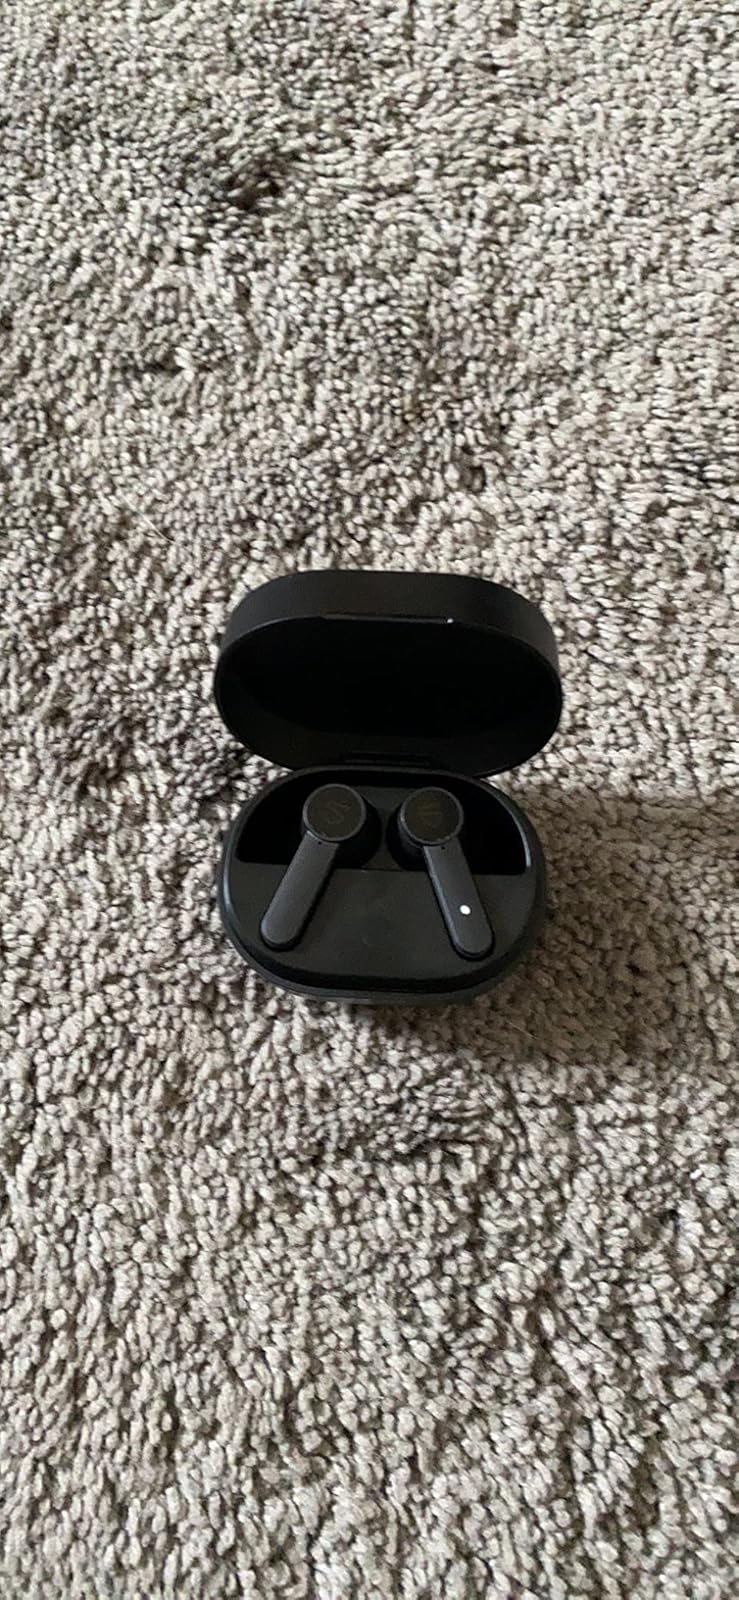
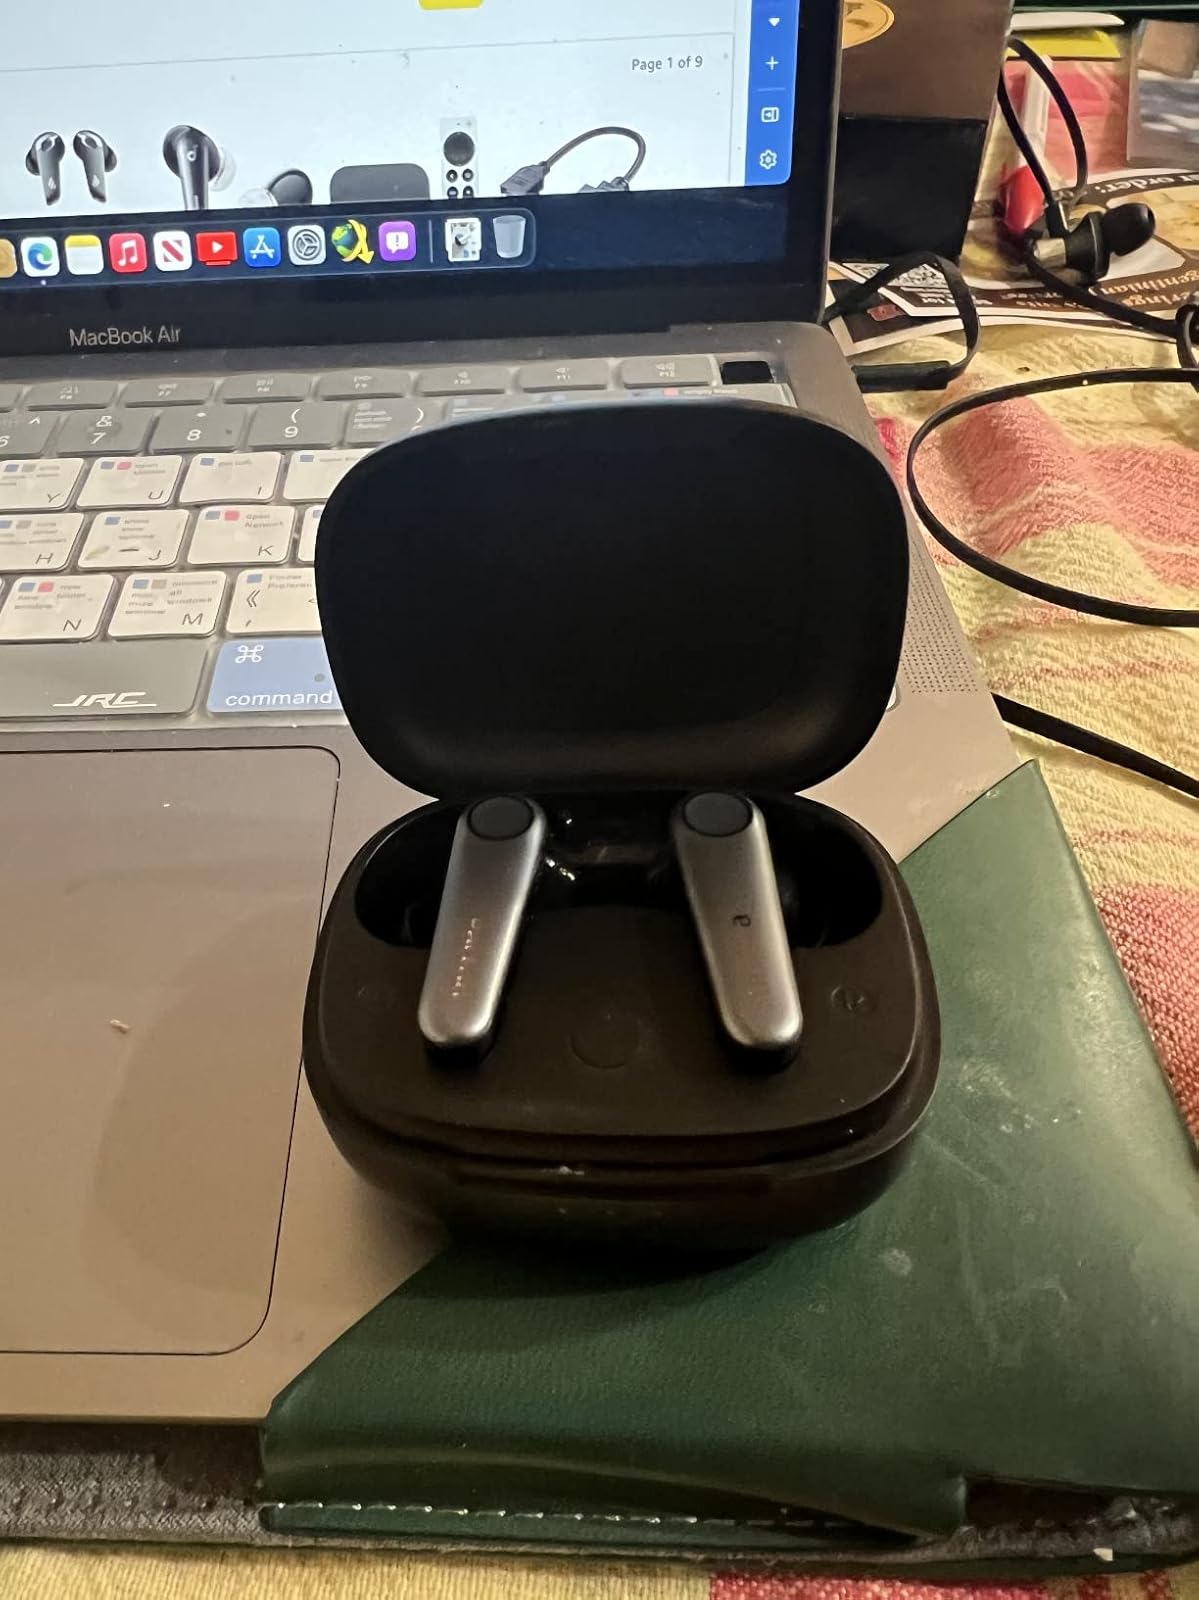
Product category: earbuds
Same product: no